Azerbaijani Red Army

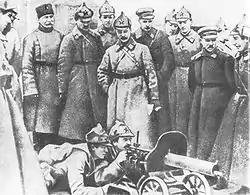
Bolshevik officers at a combat training of the Azerbaijani servicemen of the Red Army in April 1924. From left to right: Ali-Agha Shikhlinski, M. Veisov, Mikhail Frunze, and Aliheydar Garayev.

Aviation and military-sports schools, military-political courses were opened in Baku under the leadership of Aliheydar Garayev. According to the Bolshevik military authorities in Azerbaijan, the cadets had to learn, first of all, how to shoot, use bayonet and grenade, adapt to the terrain, use a shovel, find cover, and get acquainted with their main duties on and off duty. For the team of officers in training, "mastering the instructions from the field manual and understanding the existing examples of the civil war" was considered a priority.